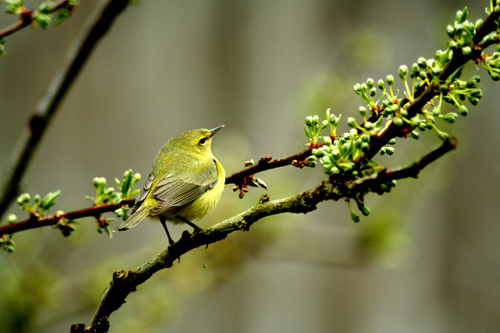
here we have a tiny lemon-lime colored bird perched on a branch where the flowering part of the tree buds match him, as he has tiny eyes watching and his wing primaries and secondaries are a shade or two darker than his bright body and his beak is tiny and sharp looking green-brown in color.
this bird is yellow and black in color with a skinny black beak and yellow eye rings.
this little bird is nearly all yellow with touches of green on its secondaries and tail.
this bird is small, with a yellow belly, and grey wing tips and beak.
a small bird with yellow body and a tip of yellow on the bill
this tiny bird is mostly yellow, with tinges of gray, and it has light brown wings, along with a brown pointed bill.
a bird with a black bill, yellow breast and yellow crown.
a neon colored bird that is small in size, and has a silver beak.
this bird has wings that are grey and has a yellow belly
this bird has wings that are grey and has a yellow belly
Species: Orange Crowned Warbler